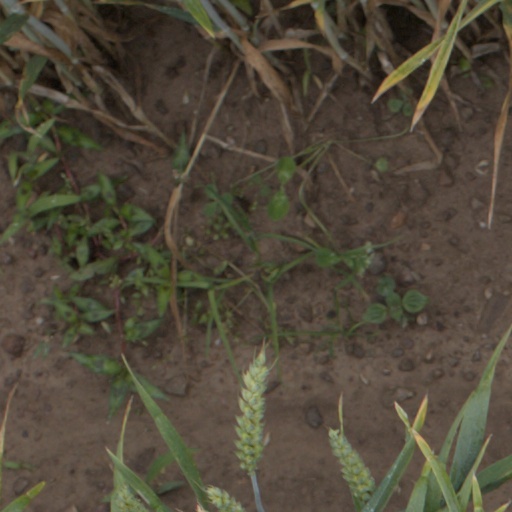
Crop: wheat